The Animals Film

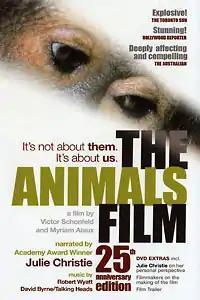
25th Anniversary Edition DVD cover

The Animals Film is a 1981 feature documentary film about the use of animals by human beings, directed by Victor Schonfeld and Myriam Alaux, and narrated by actress Julie Christie.